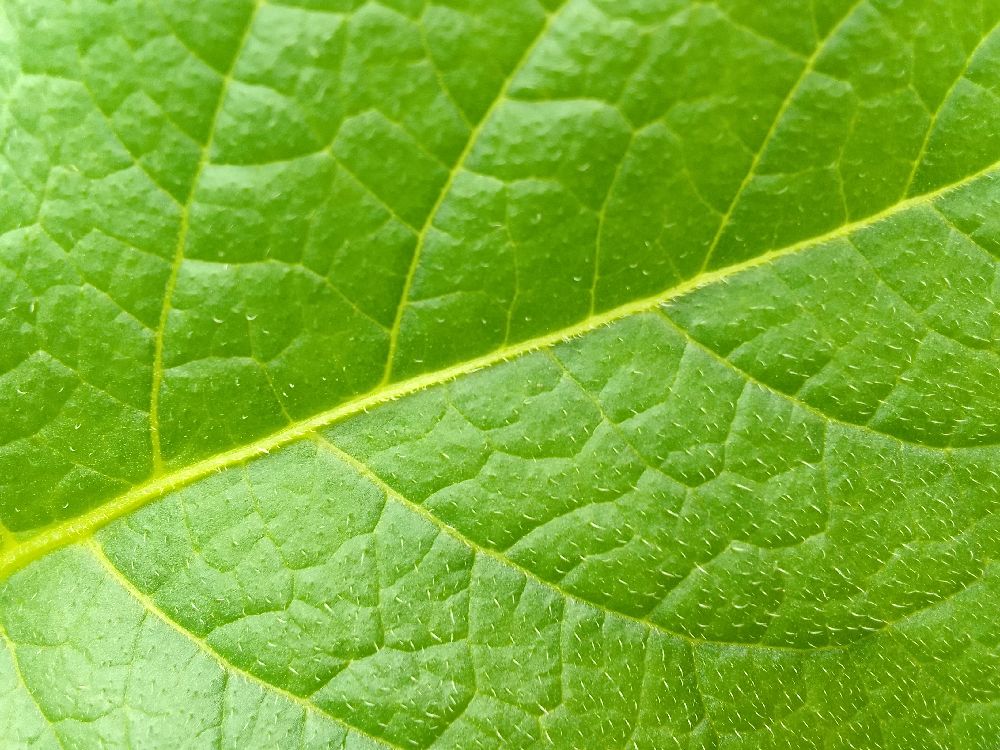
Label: Healthy